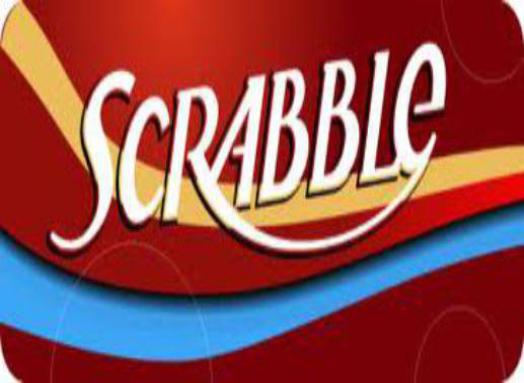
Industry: Leisure